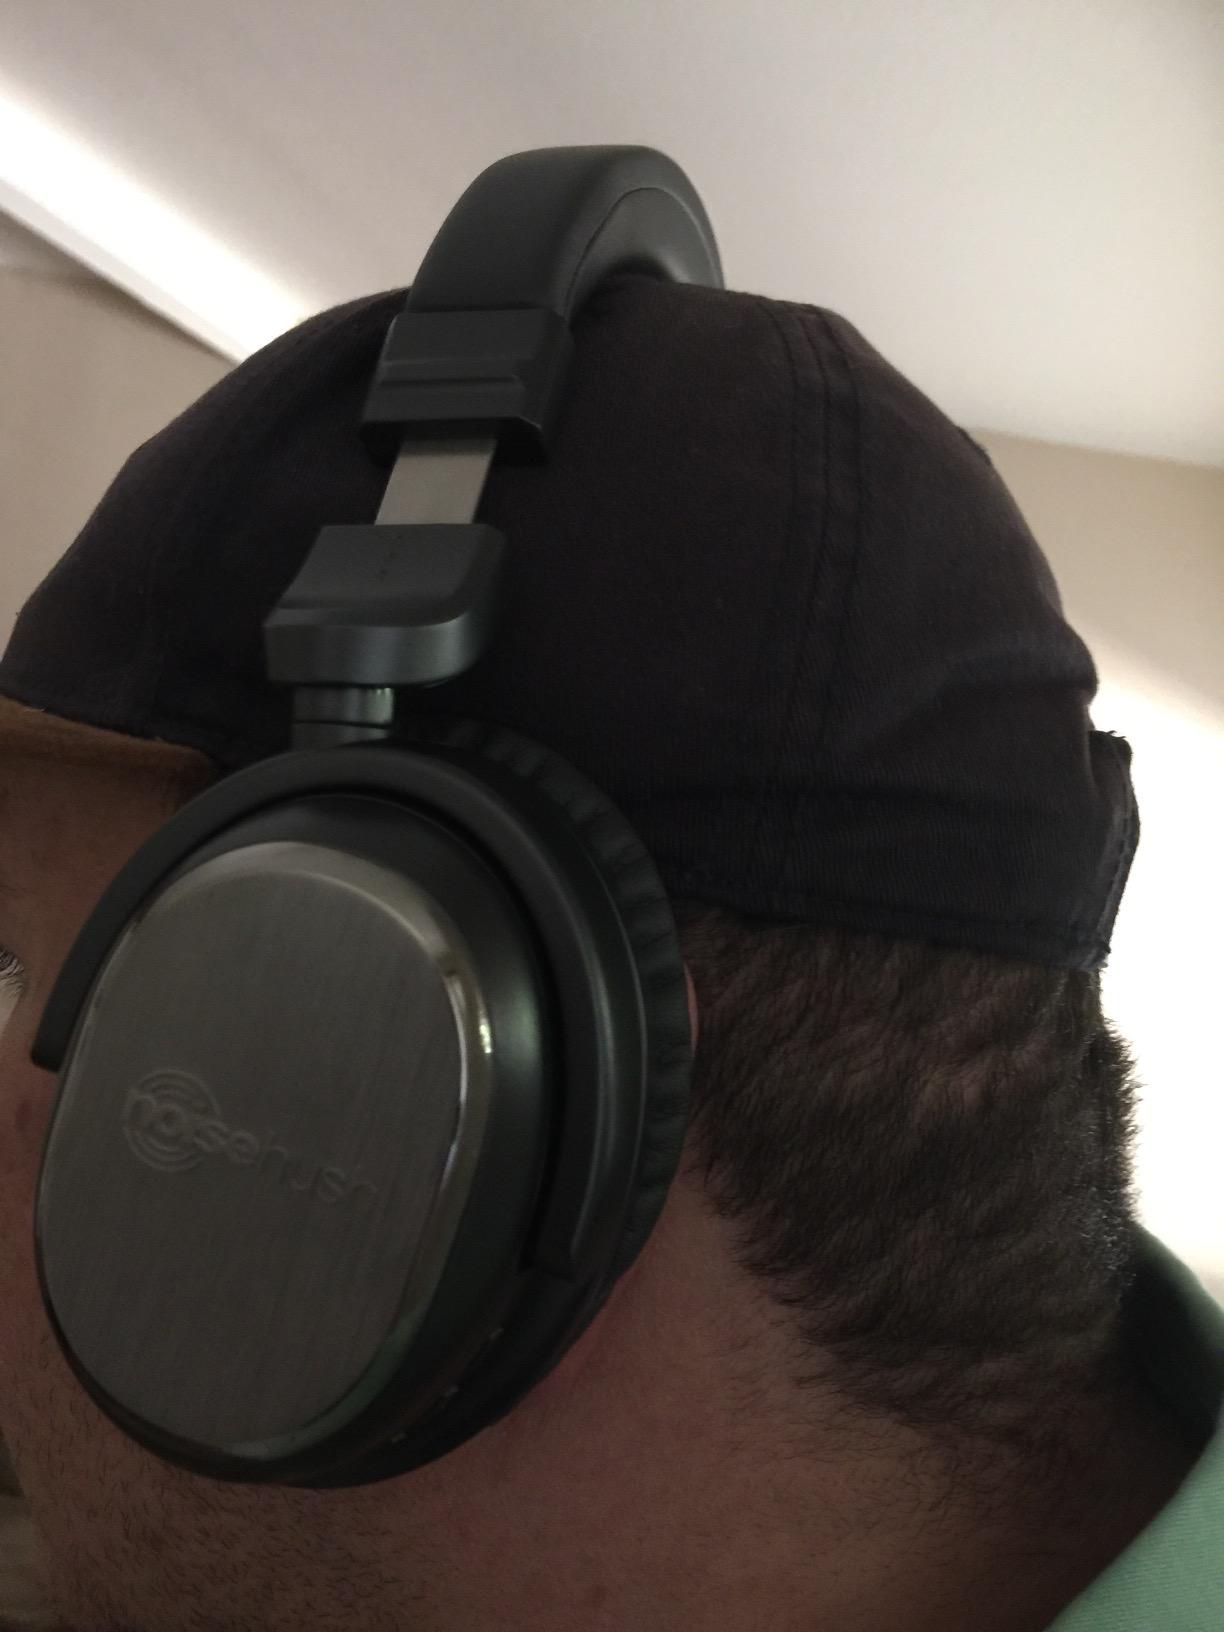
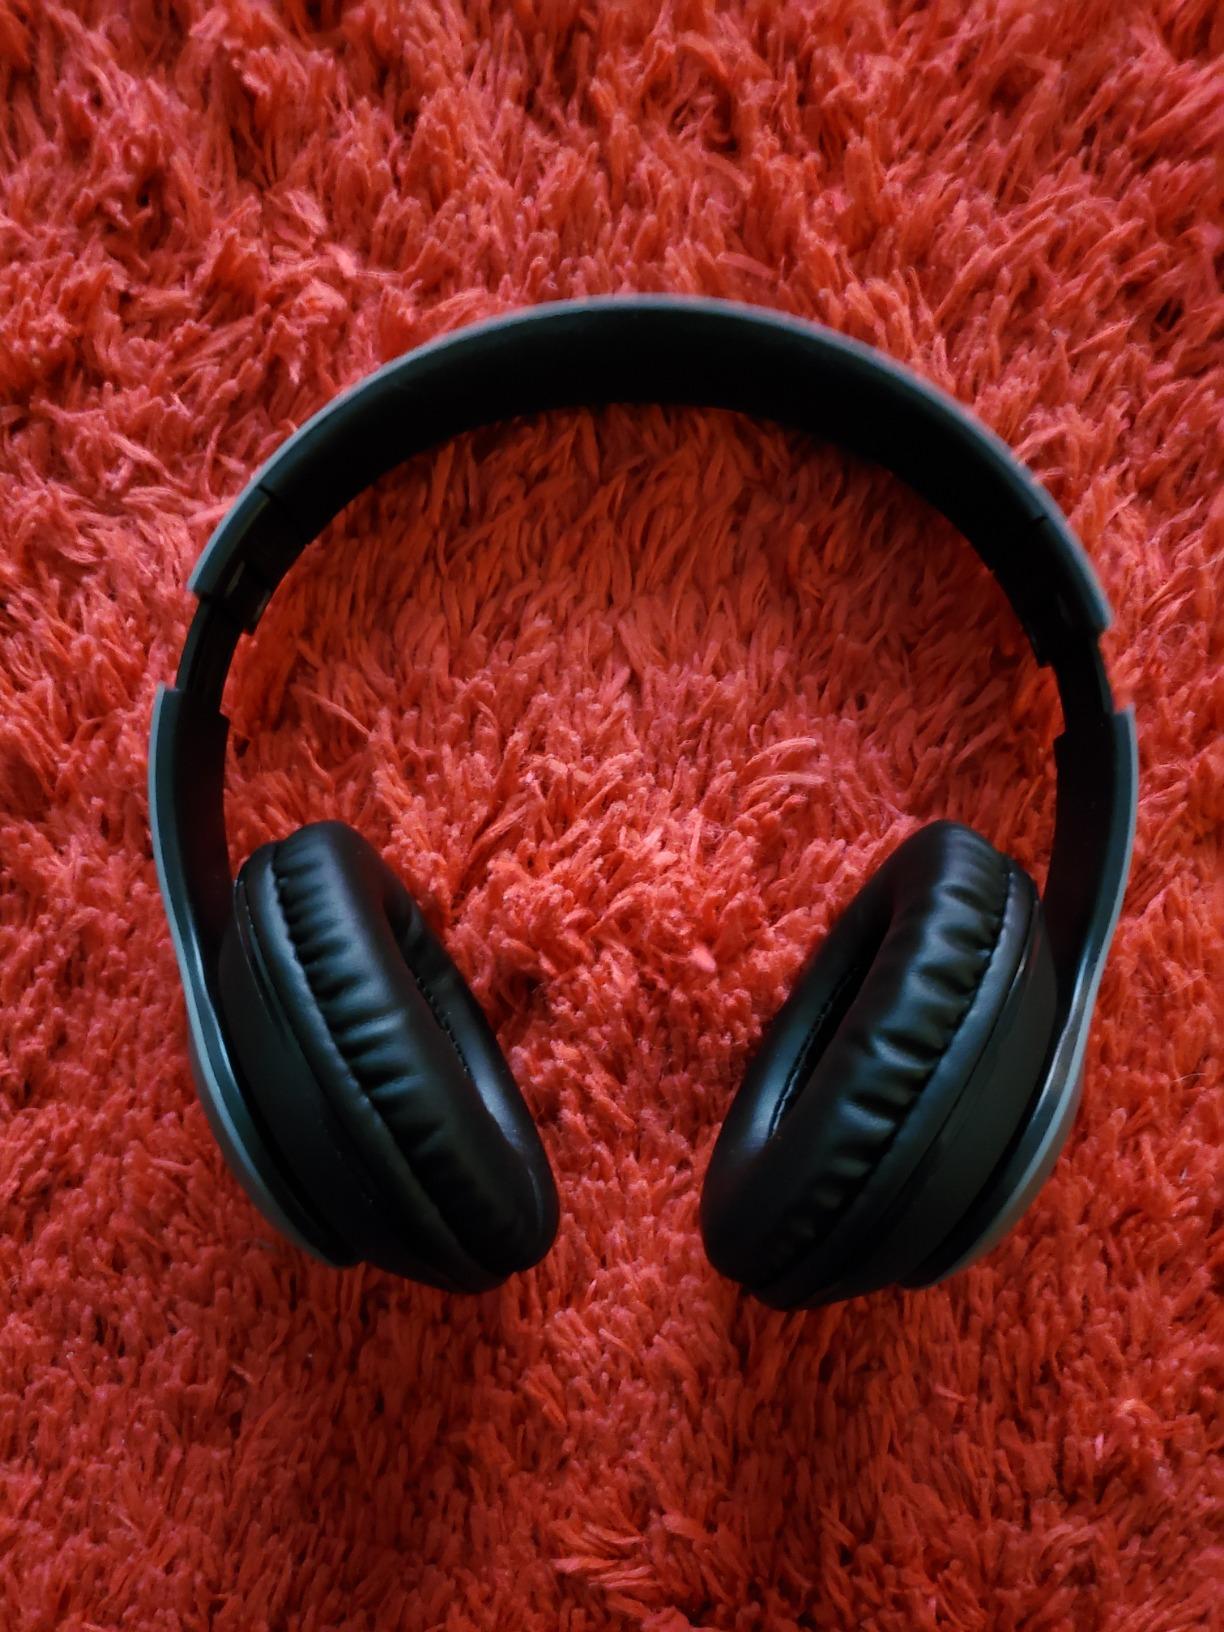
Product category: headphones
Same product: no